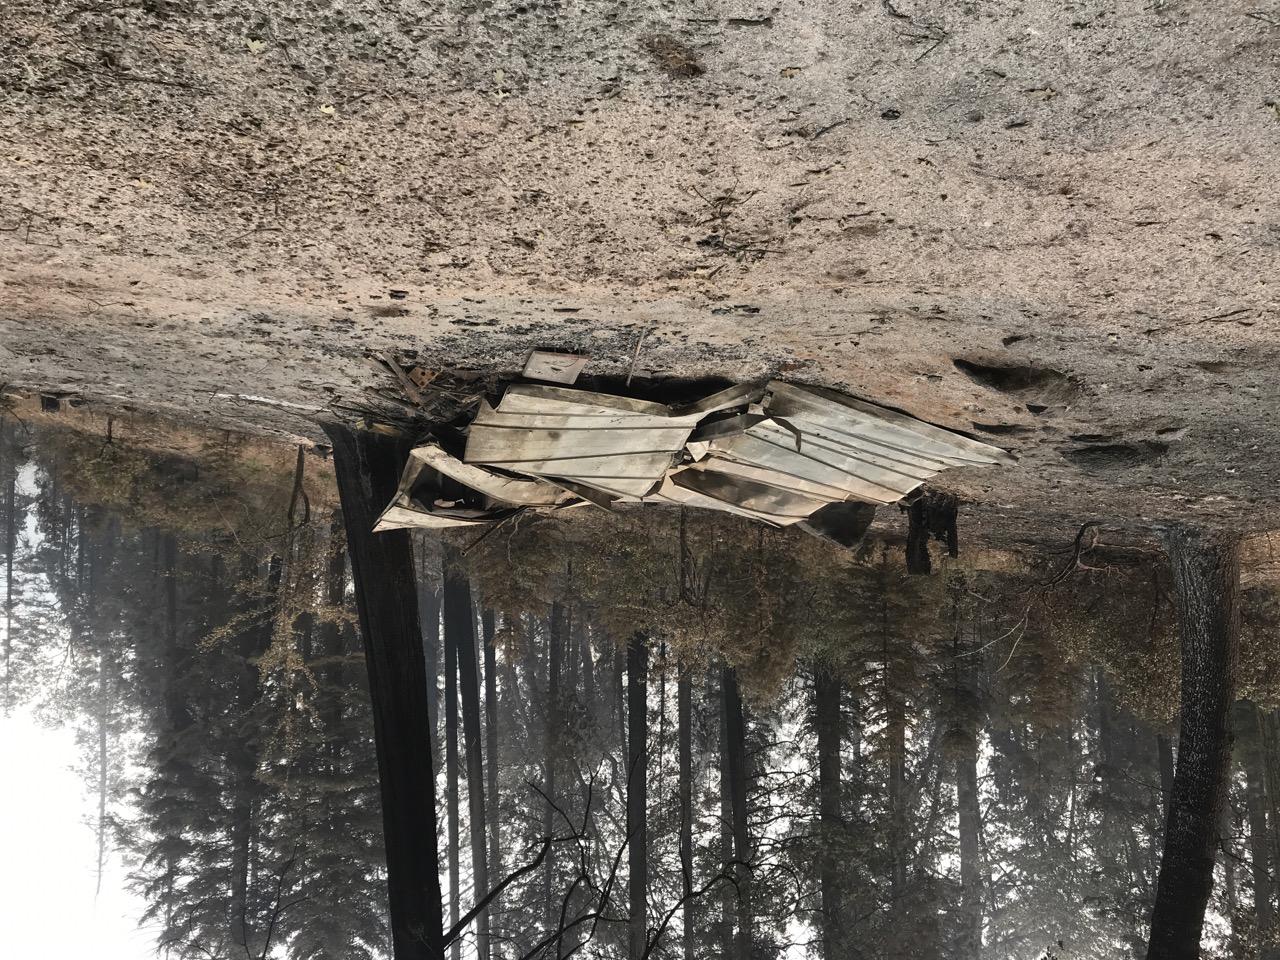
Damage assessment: destroyed